Ancient Greek religion

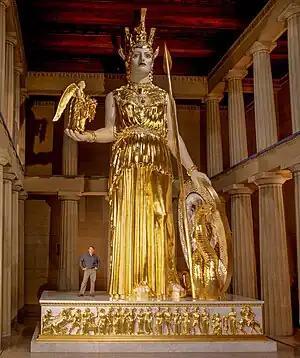
Reproduction of the "Athena Parthenos" cult image at the original size in the Parthenon in Nashville, Tennessee.

Worship in Greece typically consisted of sacrificing domestic animals at the altar with hymn and prayer. The altar was outside any temple building, and might not be associated with a temple at all. The animal, which should be perfect of its kind, was decorated with garlands and the like, and led in procession to the altar; a girl with a basket on her head containing the concealed knife led the way. After various rituals, the animal was slaughtered over the altar. As it fell, all the women present "[cried] out in high, shrill tones". Its blood was collected and poured over the altar. It was butchered on the spot and various internal organs, bones and other inedible parts burnt as the deity's portion of the offering, while the meat was removed to be prepared for the participants to eat; the leading figures tasted it on the spot. The temple usually kept the skin to sell to tanners. That humans got more use from the sacrifice than the deity did not escape the Greeks, and was often the subject of humor in Greek comedy.